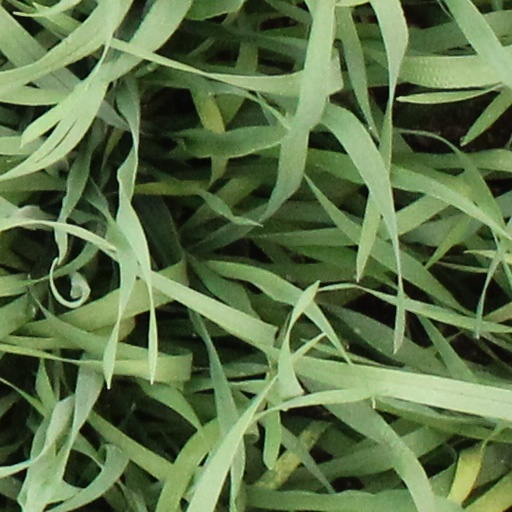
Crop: wheat